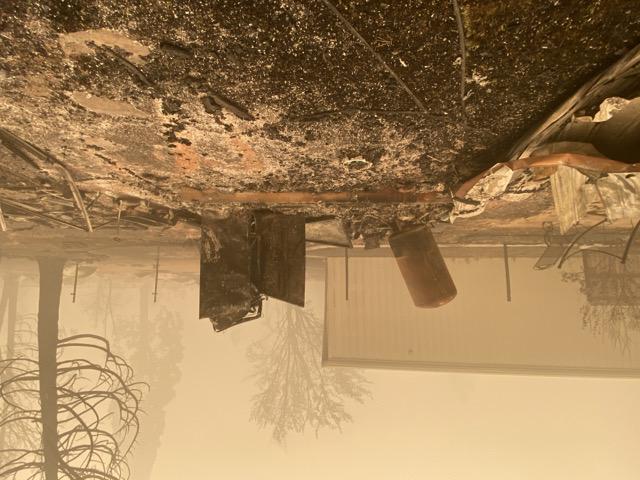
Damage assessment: destroyed